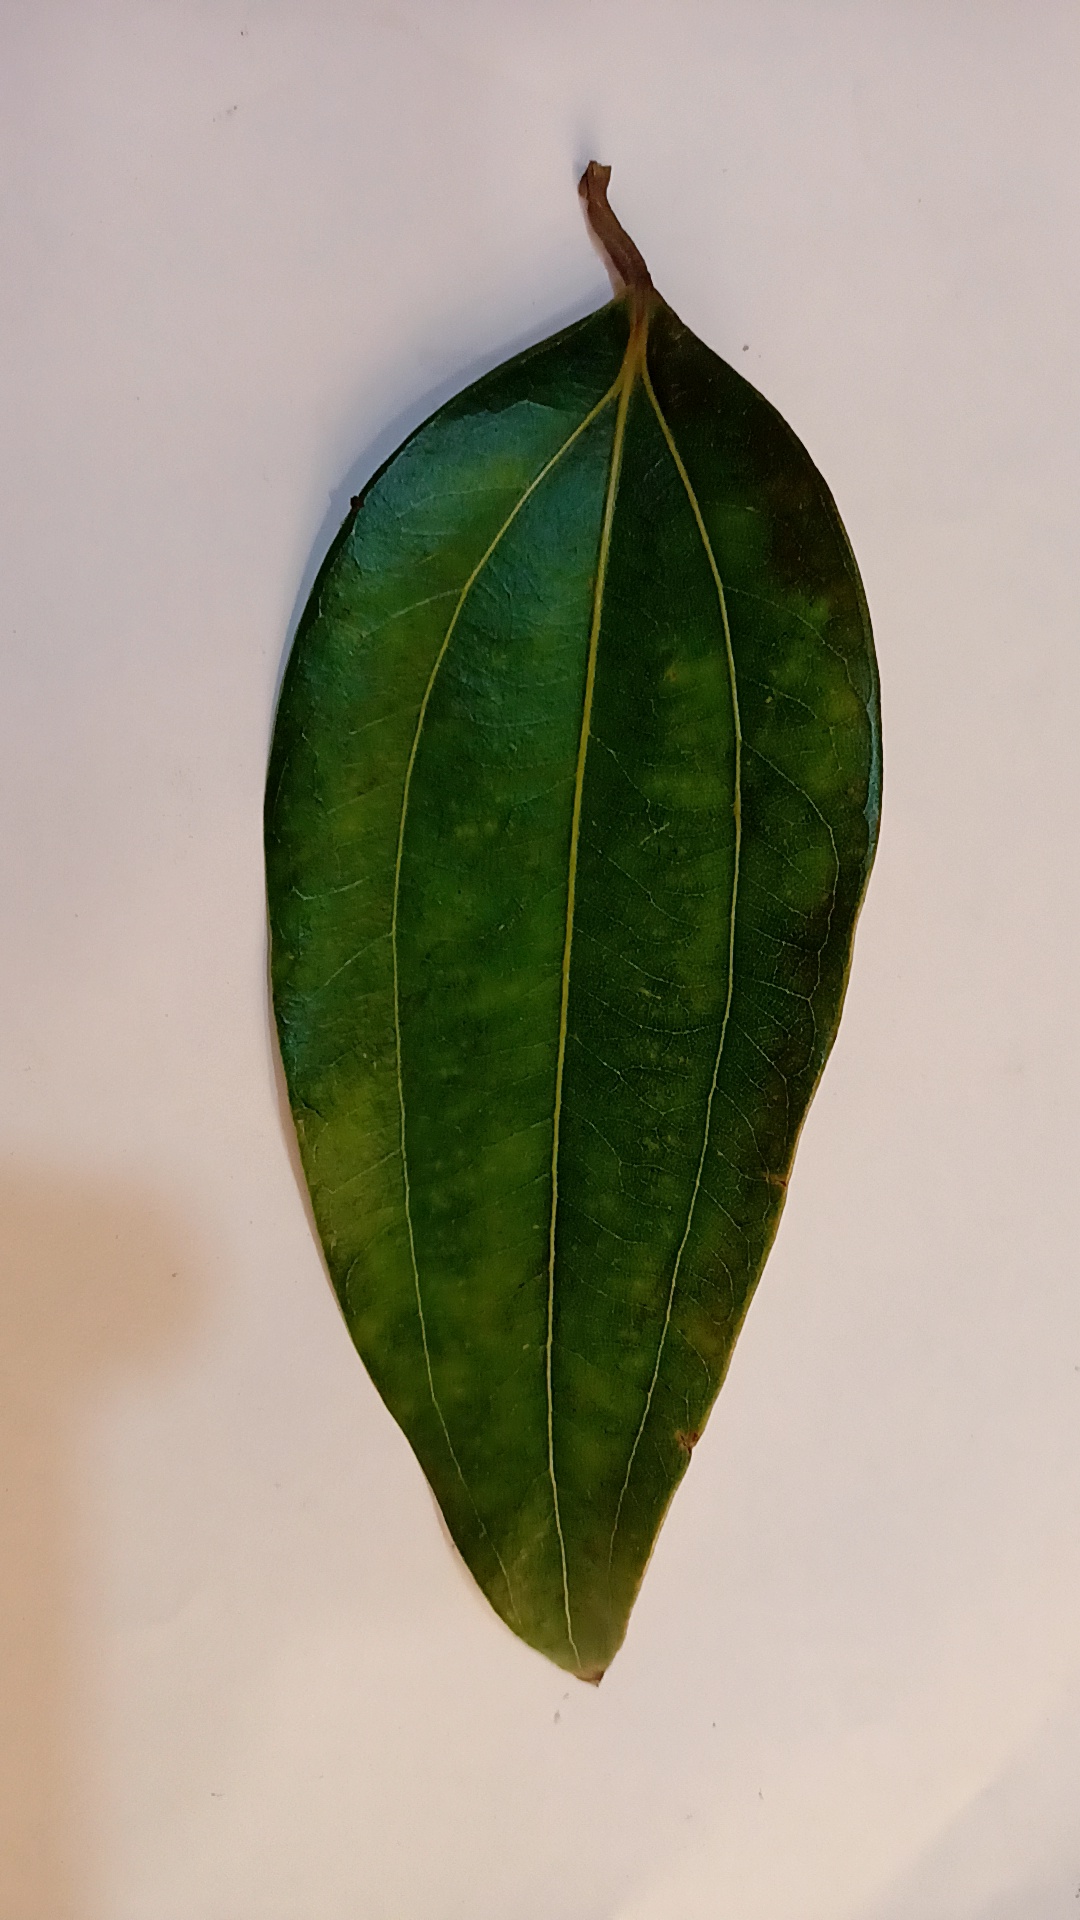
Label: Healthy